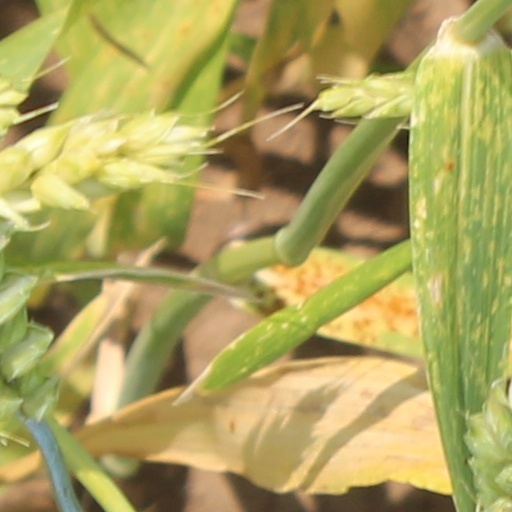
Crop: wheat